Javier Pérez de Cuéllar

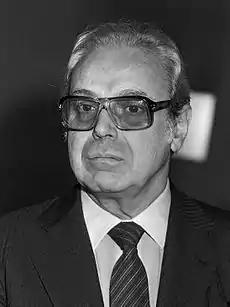
Pérez de Cuéllar in 1982

Javier Felipe Ricardo Pérez de Cuéllar de la Guerra (19 January 1920 – 4 March 2020) was a Peruvian diplomat and politician who served as the fifth secretary-general of the United Nations from 1982 to 1991. He later served as prime minister of Peru from 2000 to 2001.